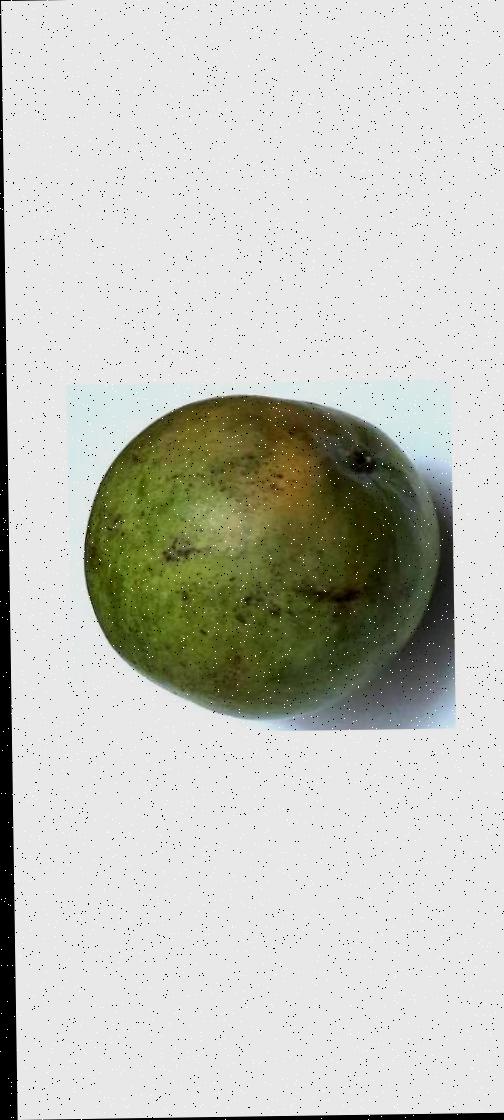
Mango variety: Rupali